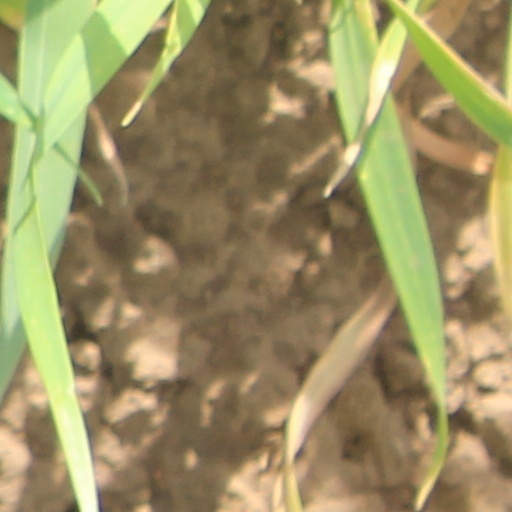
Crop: wheat